Mariusz Wach

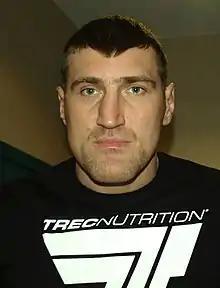
Wach in 2014

Mariusz Wach (born 14 December 1979) is a Polish professional boxer. He challenged once for the unified WBA (Super), IBF, WBO, and IBO heavyweight titles against Wladimir Klitschko in 2012.